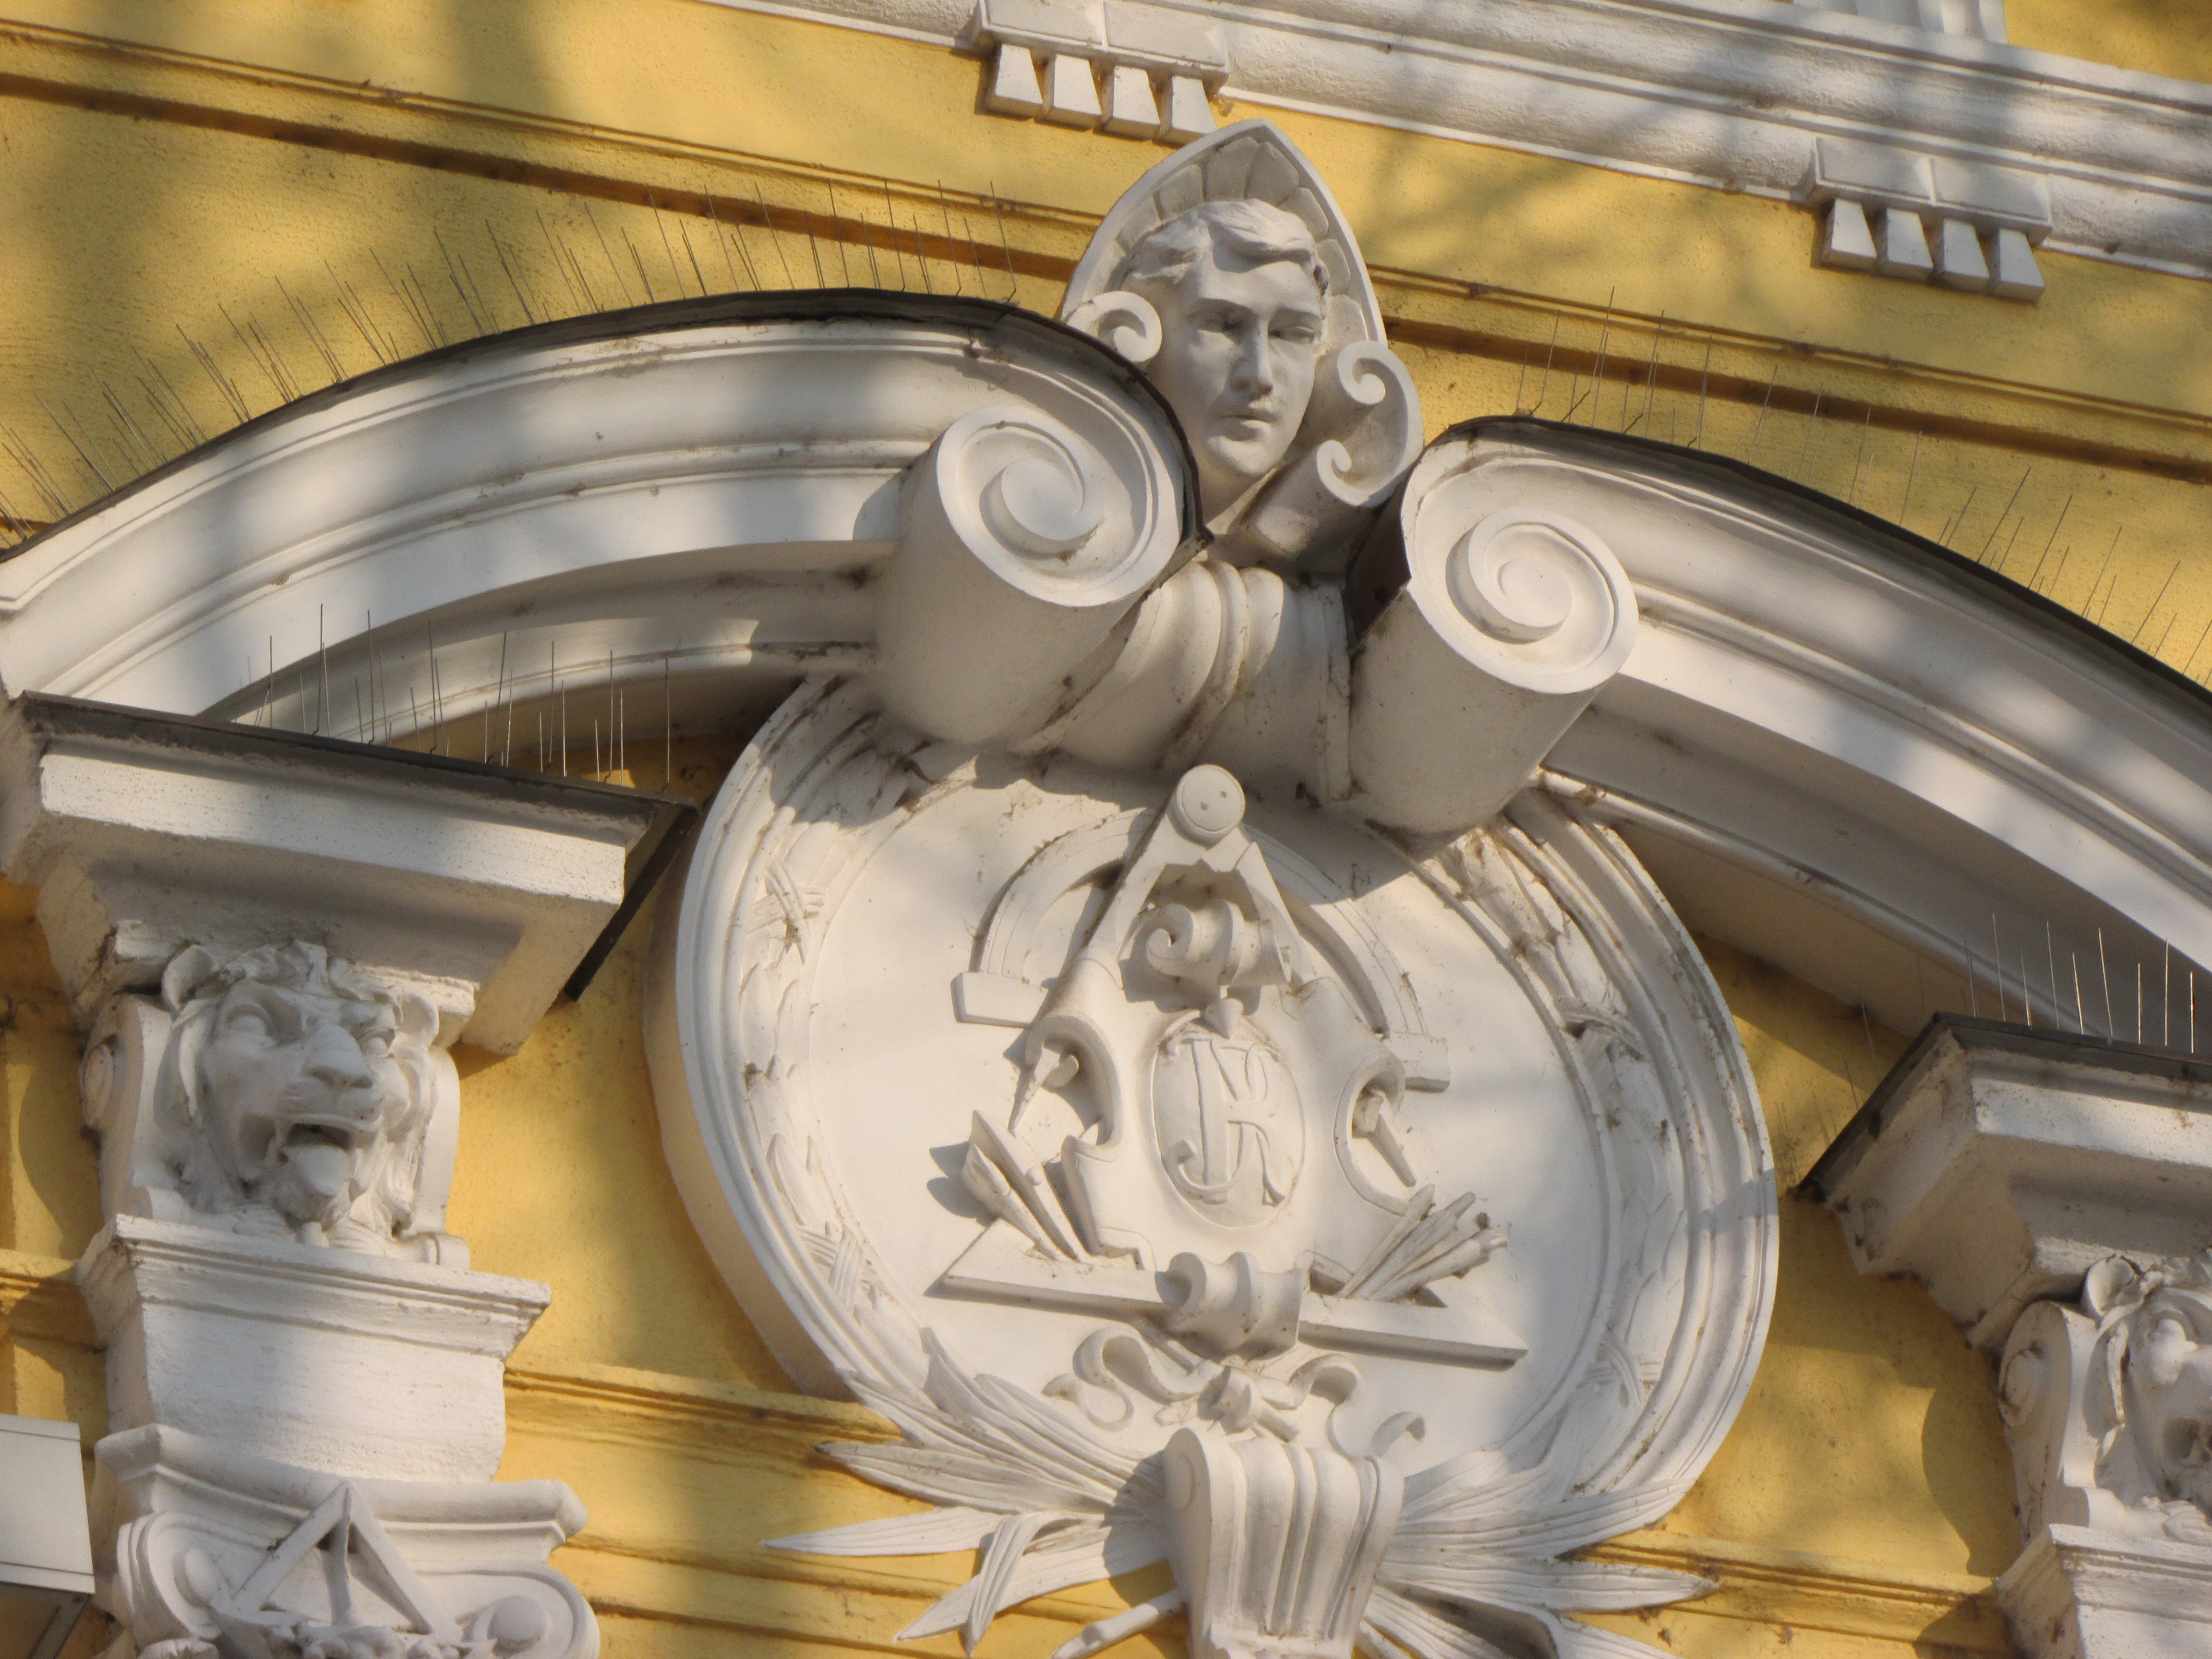
monument, statue, sculpture, art, center, carving, transylvania, oradea, crisana, the fa ade, ancient history